Slate

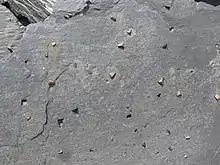
Slate with pyrite

Slate is a fine-grained, metamorphic rock that shows no obvious compositional layering but can easily be split into thin slabs and plates. It is usually formed by low-grade regional metamorphism of mudrock. This mild degree of metamorphism produces a rock in which the individual mineral crystals remain microscopic in size, producing a characteristic slaty cleavage in which fresh cleavage surfaces appear dull. This is in contrast to the silky cleaved surfaces of phyllite, which is the next-higher grade of metamorphic rock derived from mudstone. The direction of cleavage is independent of any sedimentary structures in the original mudrock, reflecting instead the direction of regional compression.